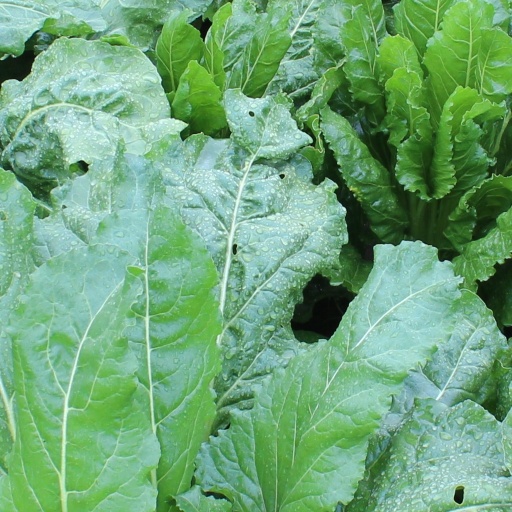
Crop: sugar beet